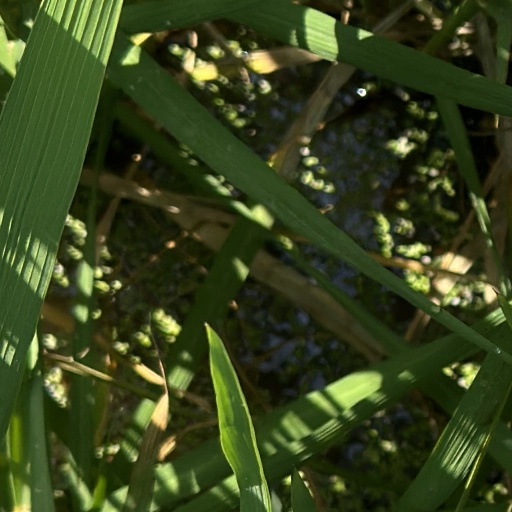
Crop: rice